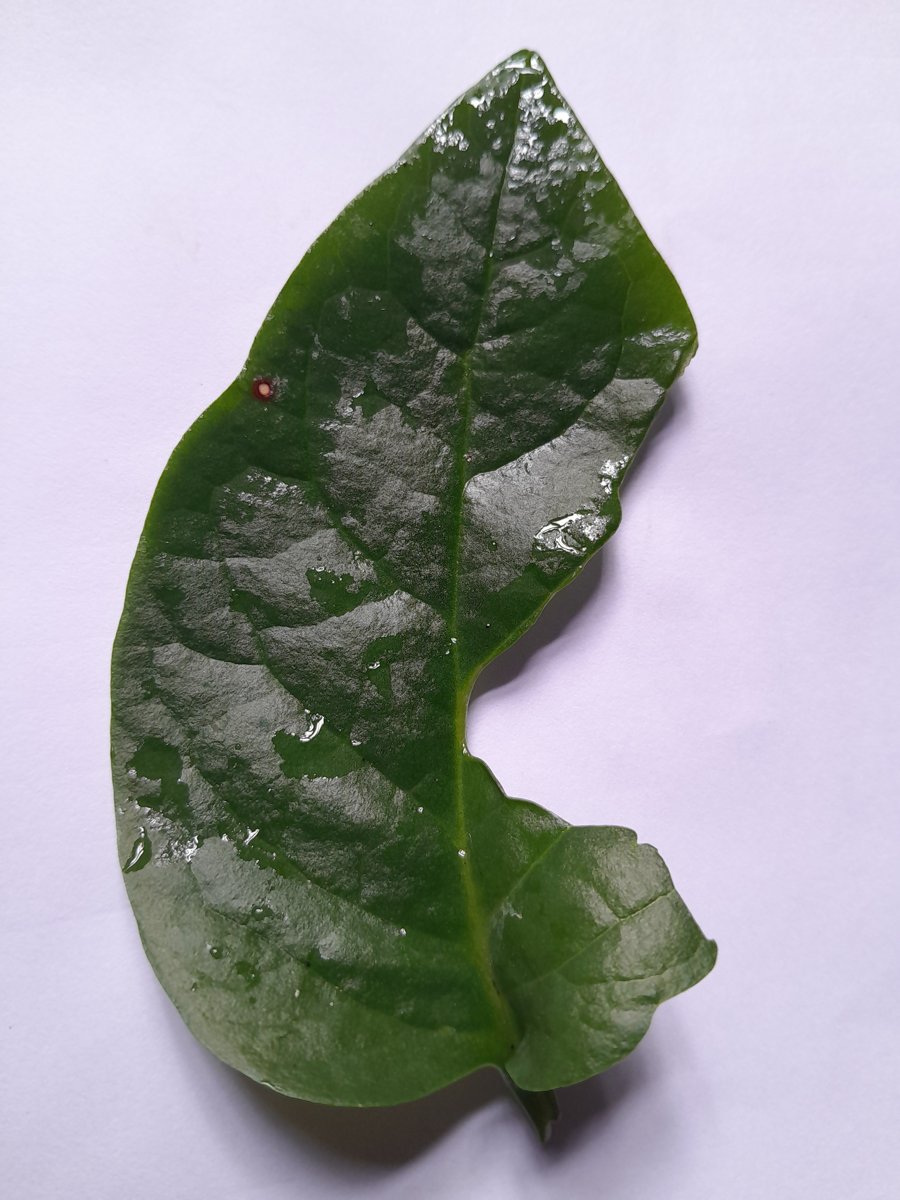
Label: Pest-Damage